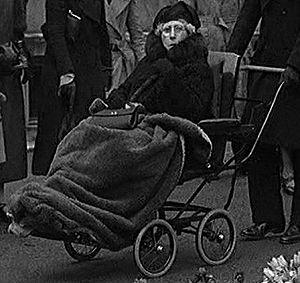
Béatrice Marie Victoria Théodora du Royaume-Uni, princesse du Royaume-Uni de Grande-Bretagne et d'Irlande puis, par son mariage, princesse de Battenberg est née le 14 avril 1857 à Londres et est décédée le 26 octobre 1944 à Brantridge Park, à Balcombe. Membre de la famille royale britannique, elle est gouverneur de l'île de Wight de 1896 à sa mort.